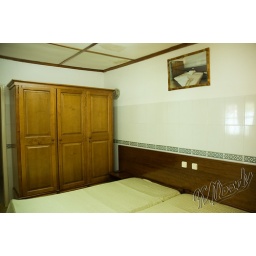
Our bedroom in Hotel Residencial Avenida. I especially loved the picture on the wall depicting ... the bedroom itself.